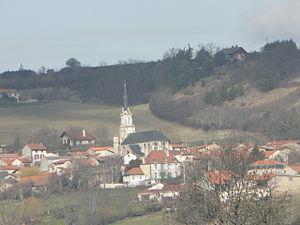
Village de Teilhède (canton de Combronde, Puy-de-Dôme, France). Vu du sud-est, depuis la route départementale 411 sur la commune de Prompsat.
Lettres à sa famille est un essai de l'écrivain Roger Vailland, un témoignage autobiographique publié à titre posthume en 1972.
Teilhède est une commune française située dans le département du Puy-de-Dôme, en région Auvergne-Rhône-Alpes. Elle fait partie de l'aire urbaine de Clermont-Ferrand.